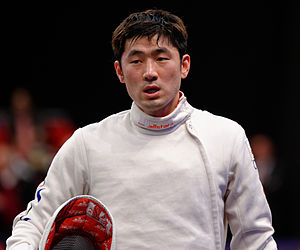
Jung Jin-Sun
Jung Jin-Sun er en sydkoreansk fægter. Han repræsenterede Sydkorea under Sommer-OL 2012 i London, hvor han vandt bronze i mændens individuelle kårde.